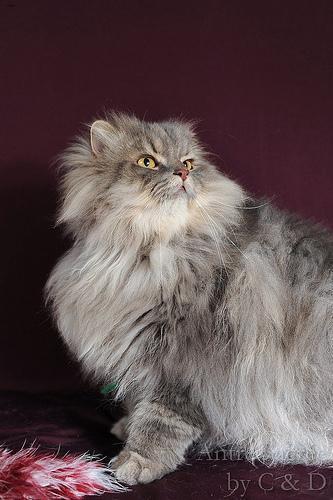
Persian